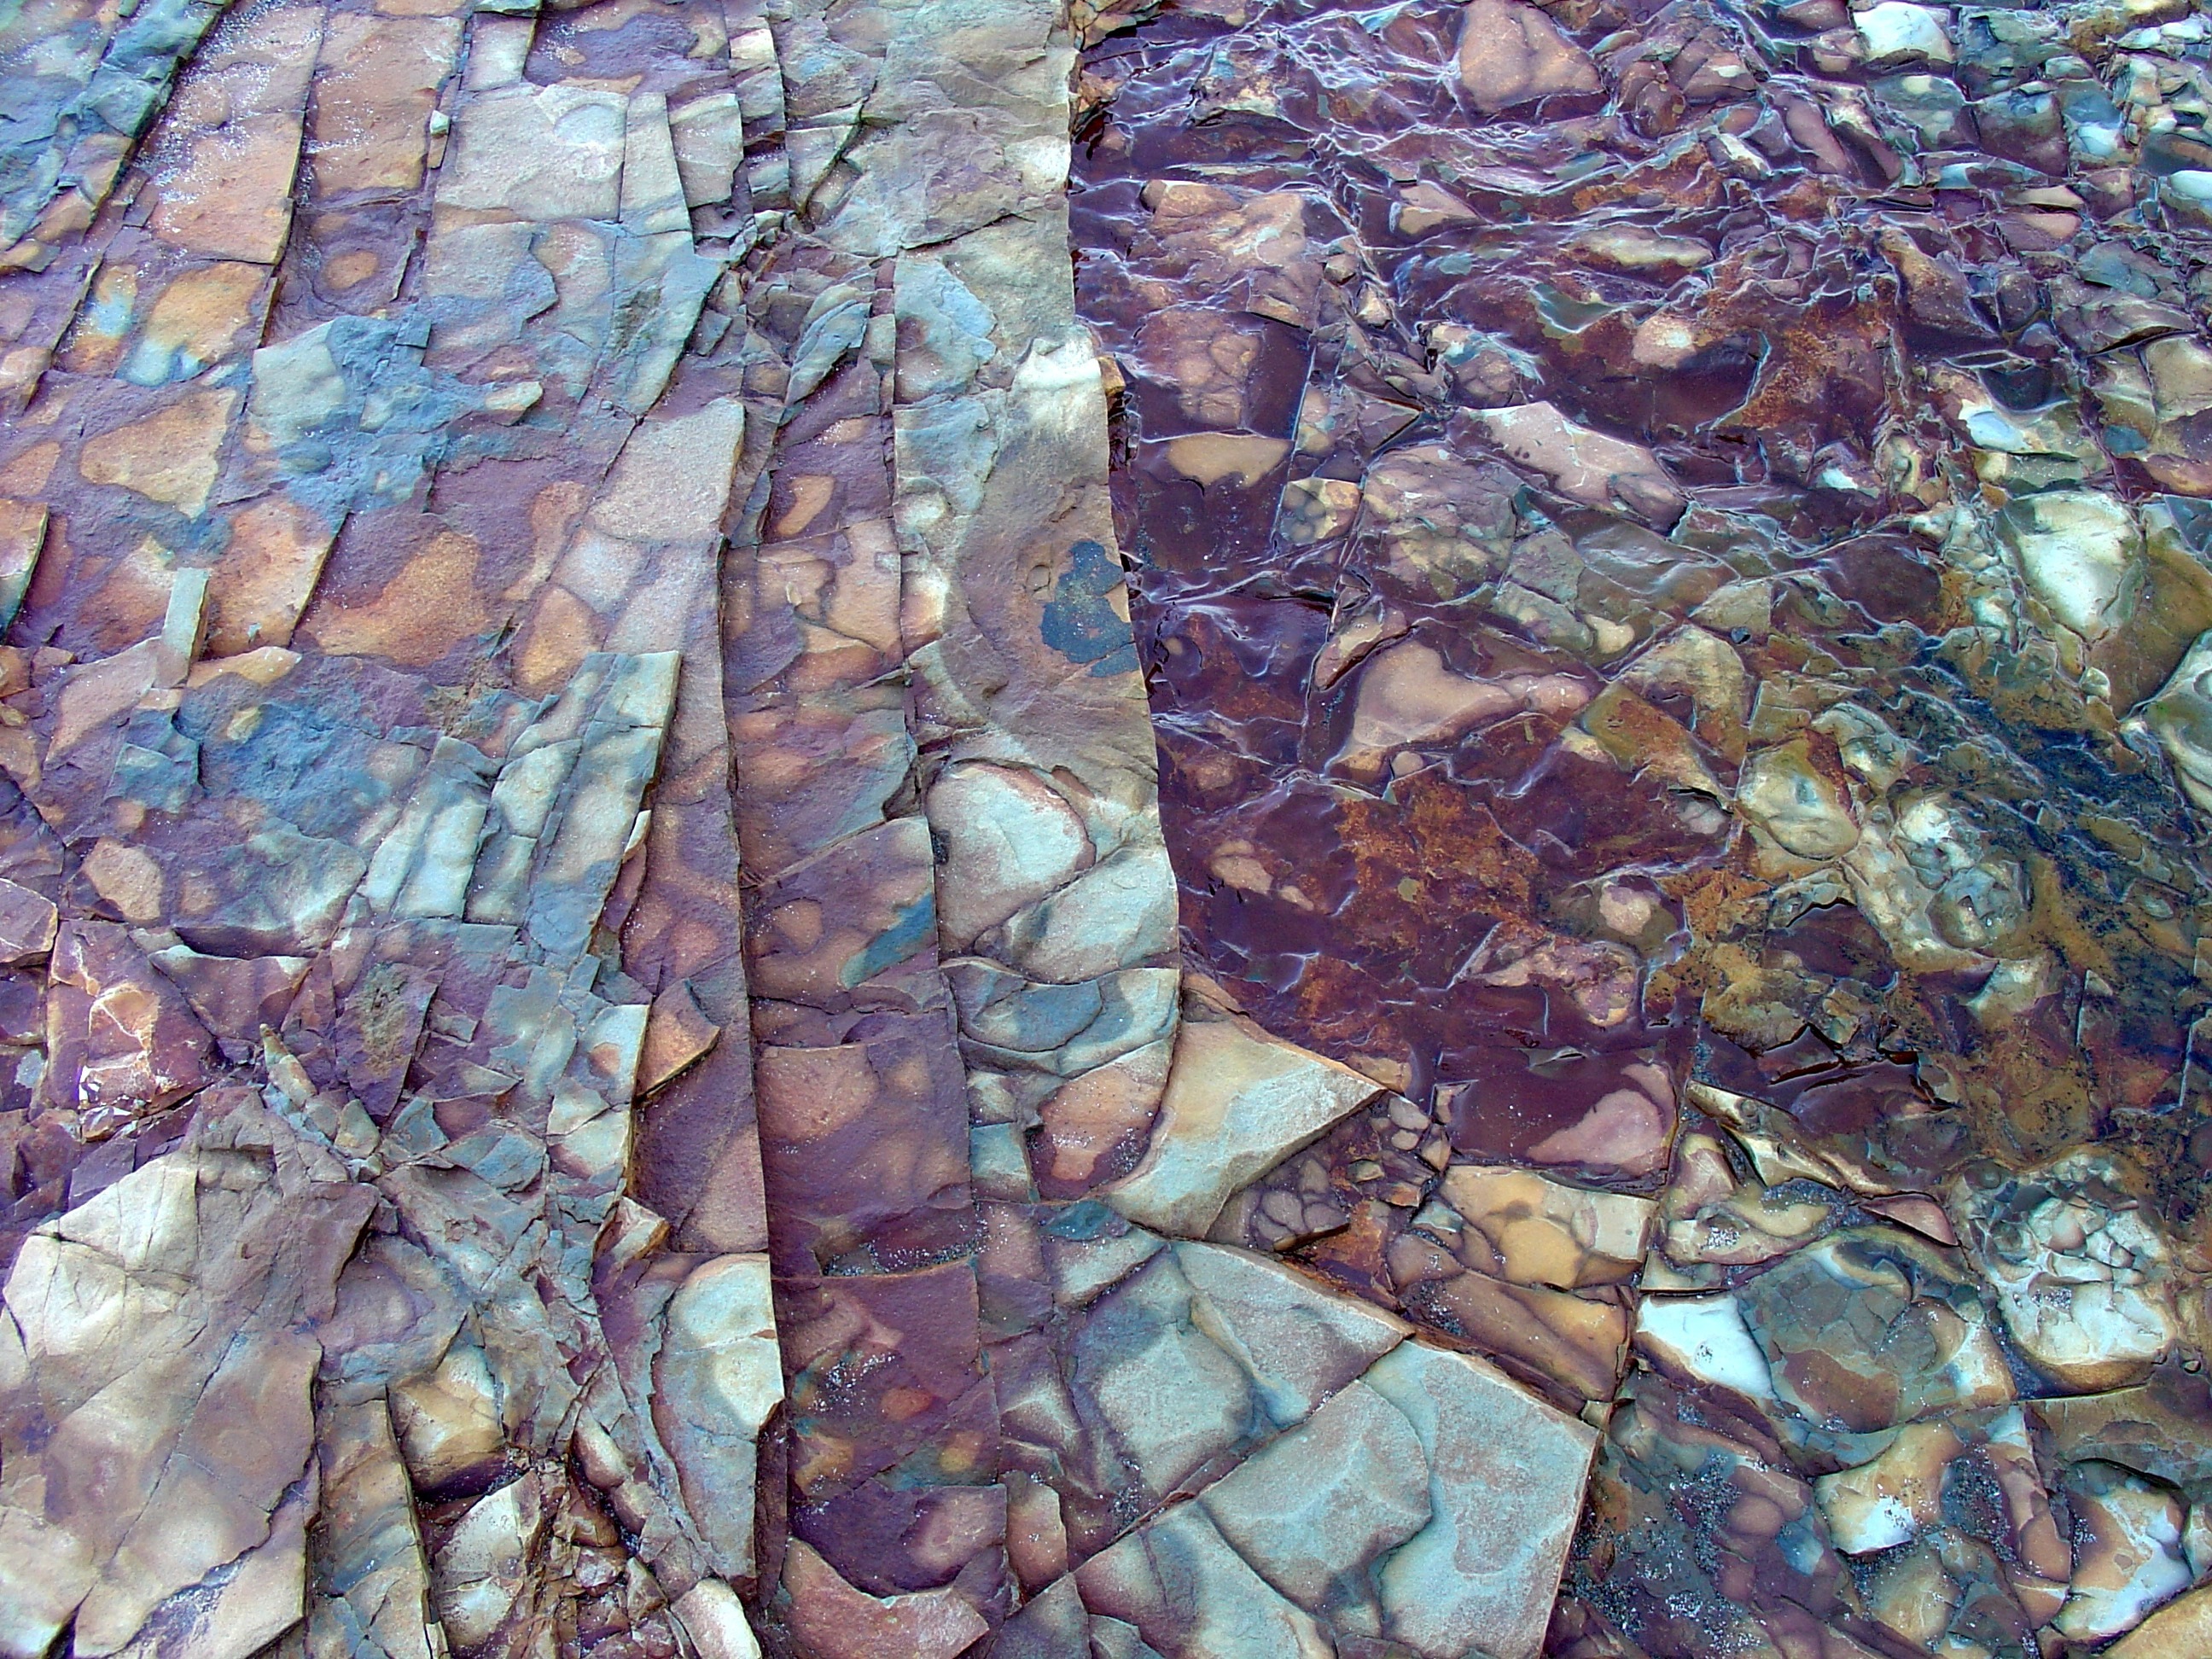
beach, coast, tree, nature, rock, wood, texture, leaf, shore, purple, trunk, coastline, color, autumn, scenery, soil, colorful, season, material, close up, rocks, art, background, geology, design, decorative, beautiful, pretty, unique, oregon, flooring, shore line, natural design